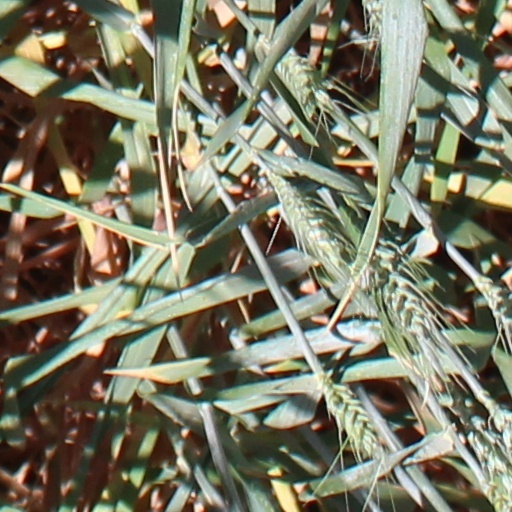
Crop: wheat